Magonism

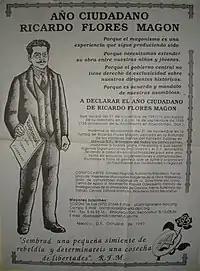
Citizen Year of Ricardo Flores Magón poster (1997)

After the armed phase of Mexican Revolution and the death of Ricardo Flores Magón in 1922, began the rescue of magonist thought, mainly by trade unionists in Mexico and the United States. Mexican governments considered the Flores Magón brothers precursors of the revolution. Both the insurrection of 1910 and the social rights enshrined in the Mexican Constitution of 1917 were due largely to the "magonistas", which since 1906 took up arms and drafted an economic and social program.